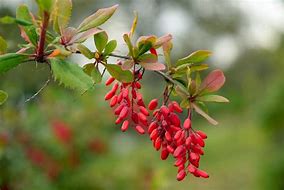
Label: others